Veveří Castle

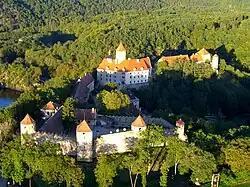
Veveří Castle

Veveří is an originally ducal and royal castle in Brno in the Czech Republic. It is located about northwest of Brno city centre on the Svratka River.